319th Expeditionary Reconnaissance Squadron

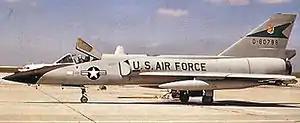
319th Fighter-Interceptor Squadron F-106 Delta Dart at Malmstrom AFB

ADC decided to make its deployed fighter unit at Homestead Air Force Base permanent and equip it with Lockheed F-104A Starfighters because of the F-104's superior fighter on fighter performance. ADC had released all its F-104s to the Air National Guard in 1960 because its fire control system was not sophisticated enough to make it an all weather interceptor and it was to small have data link installed to operate with the SAGE system. However, the lack of all weather capability was not a factor in south Florida because Cuba lacked a bomber force. The Air Force withdrew the F-104s from the 157th Fighter-Interceptor Squadron, which had been federalized in 1962 for the Berlin Crisis when it was released from active duty and returned to McEntire Air National Guard Base to equip the Homestead squadron.